Val Kilmer

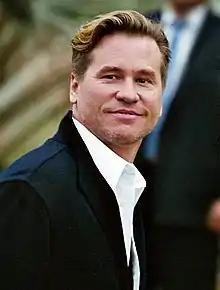
Kilmer in 2005

Val Edward Kilmer (December 31, 1959 – April 1, 2025) was an American actor. Initially a stage actor, he later found fame as a leading man in films in a wide variety of genres, including comedies, dramas, action adventures, westerns, historical films, crime dramas, science fiction films, and fantasy films. Films in which Kilmer appeared grossed more than $3.85 billion worldwide. In 1992, film critic Roger Ebert remarked, "if there is an award for the most unsung leading man of his generation, Kilmer should get it".